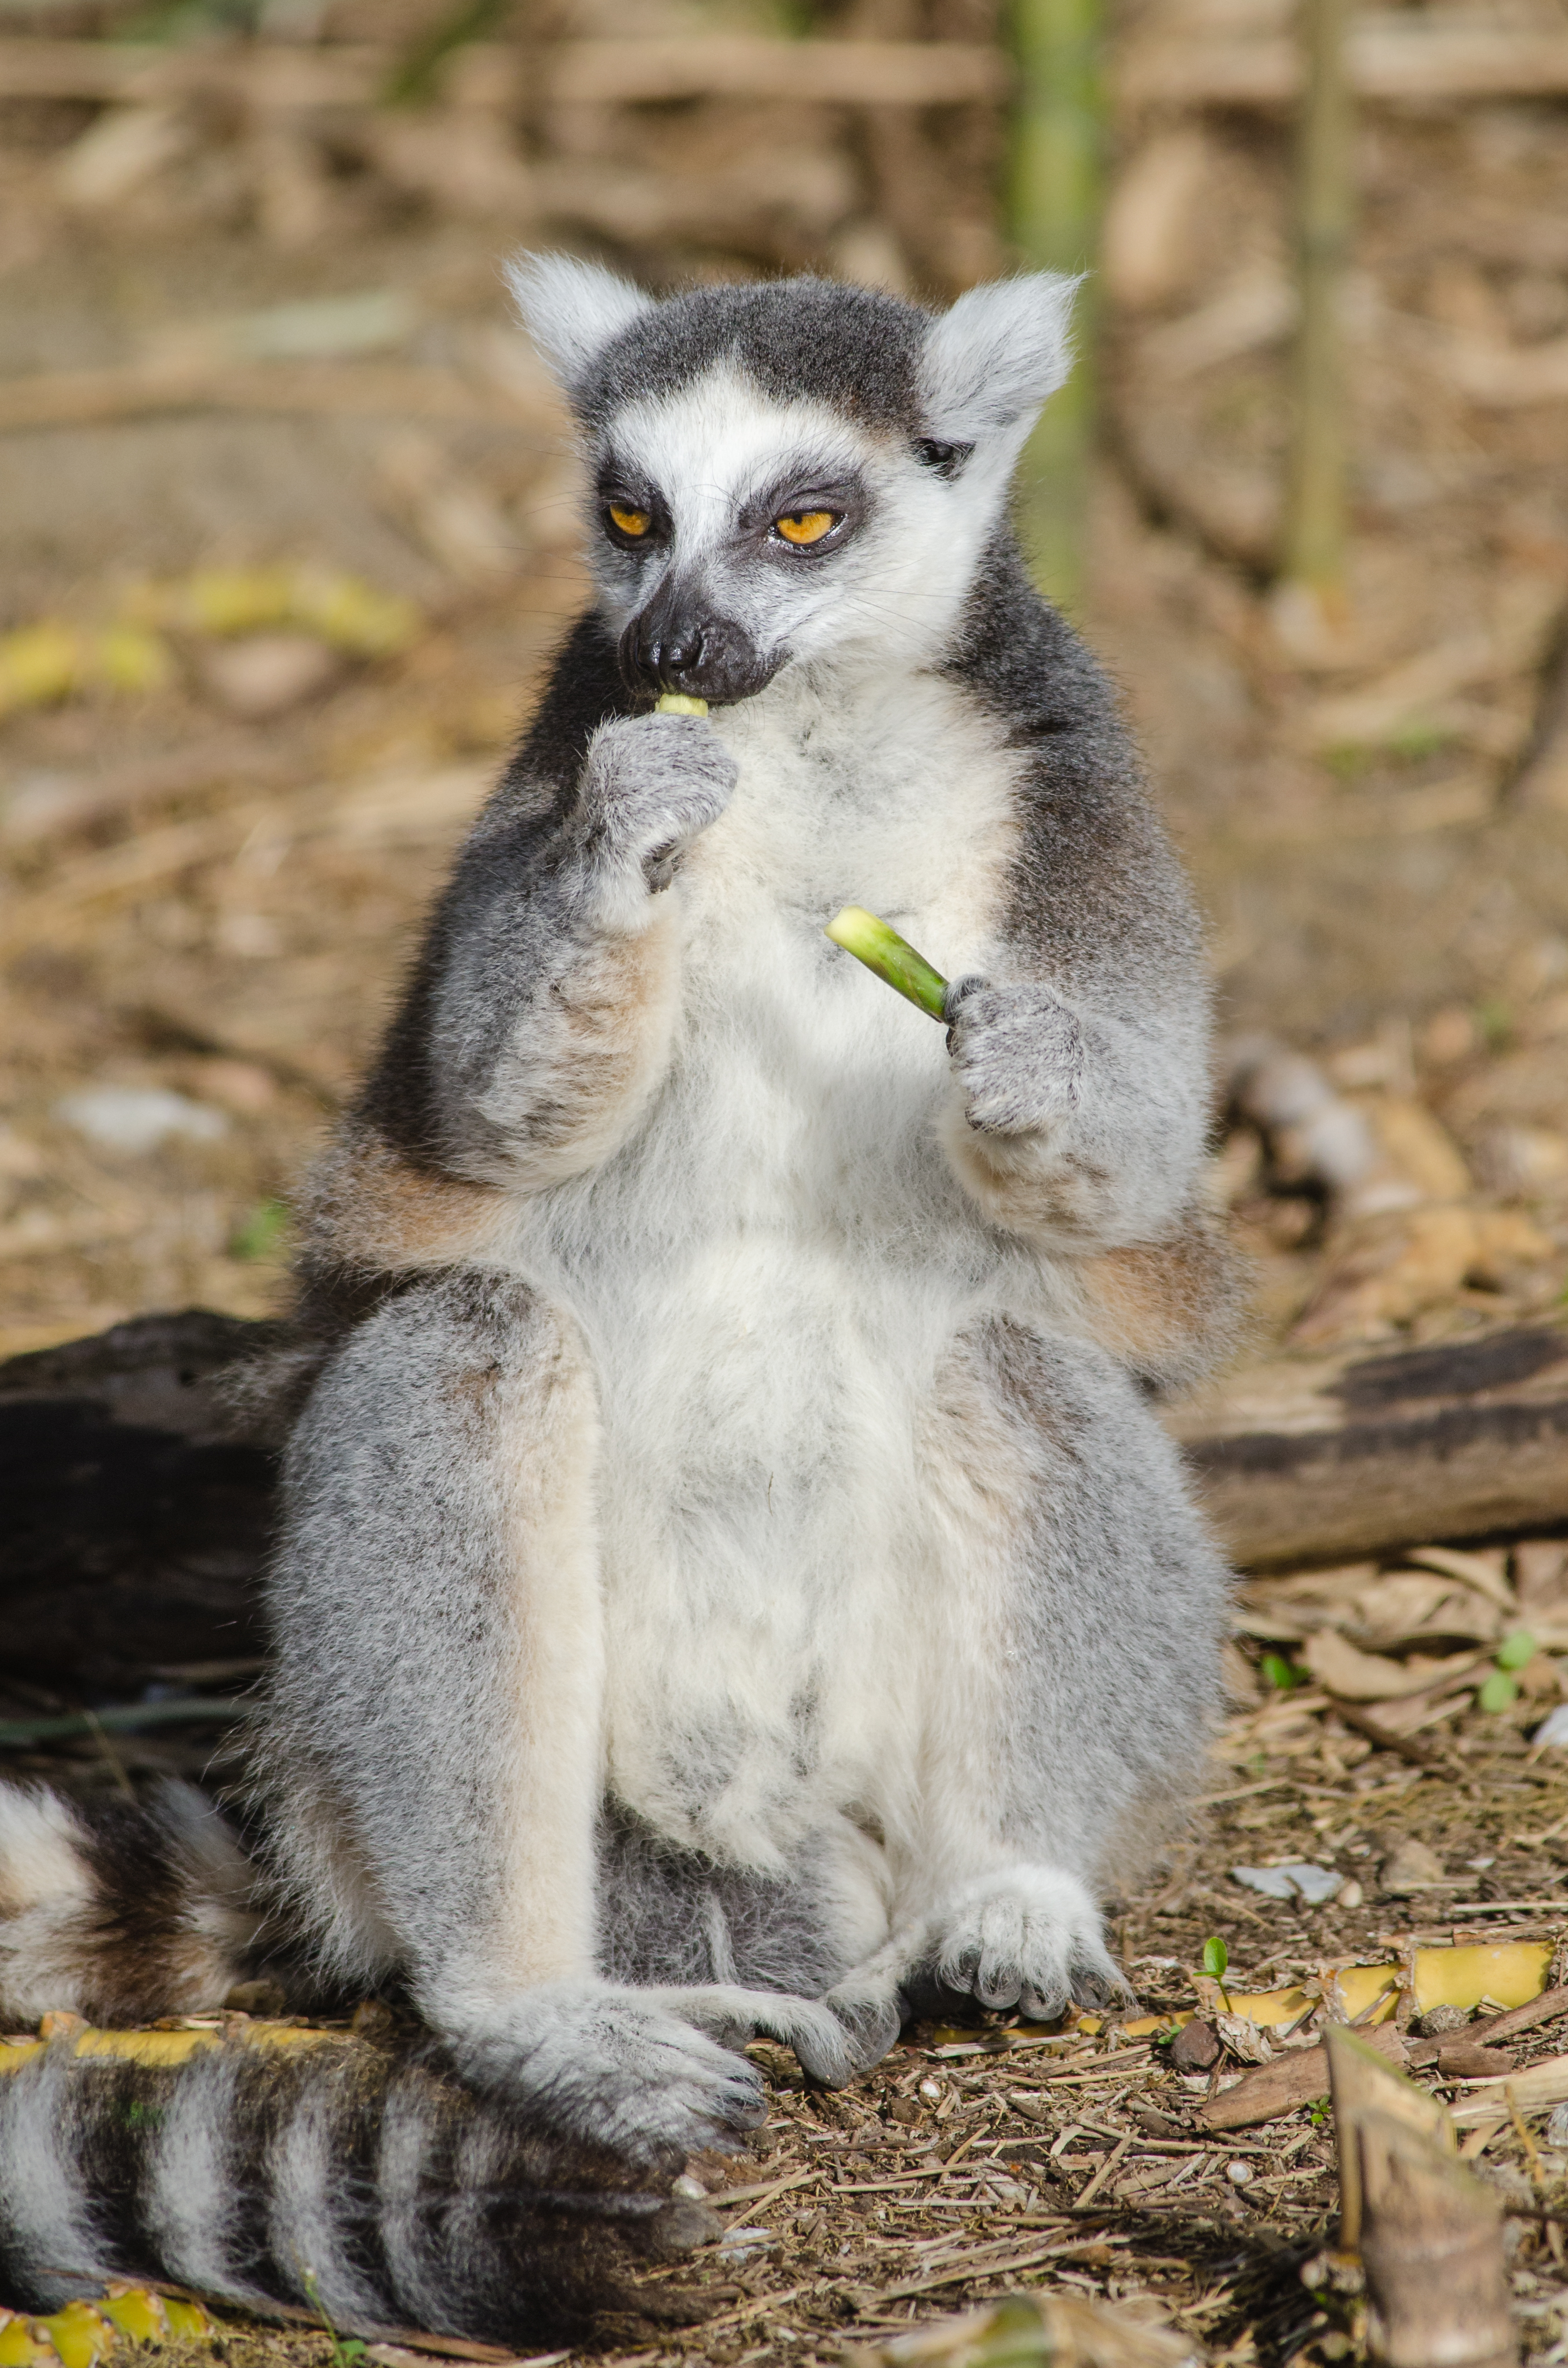
ring, feet, cute, wildlife, zoo, mammal, nikon, fauna, primate, eyes, hands, madagascar, vertebrate, germany, deutschland, adorable, lemur, d7000, niedlich, tierpark, tailed, katta, hnde, fse, madagaskar, lemuren, kattas